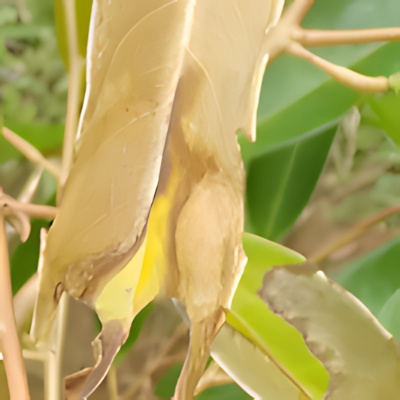
Label: Leaf_Rhizoctonia